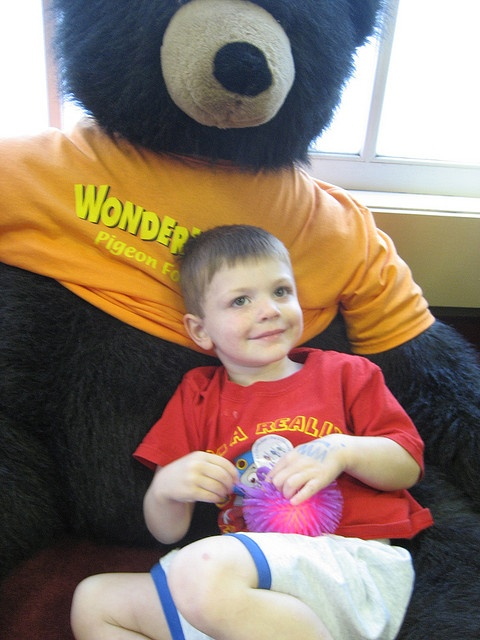
A boy cuddles next to a large stuffed bear.
A young boy sitting near a giant teddy bear
The small boy sits next to a giant stuffed bear.
A little boy sits against a giant stuffed bear.
A boy sits on a huge teddy bear.